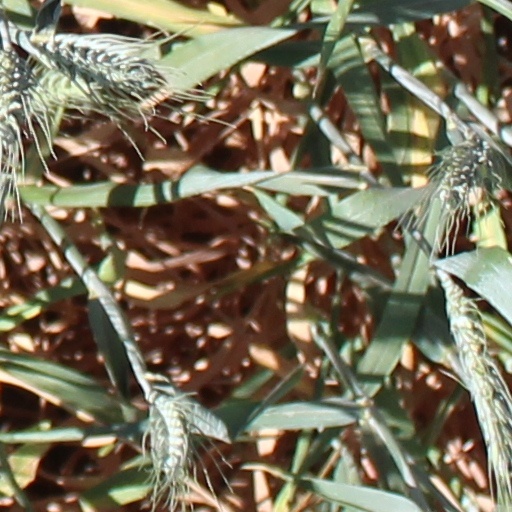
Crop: wheat